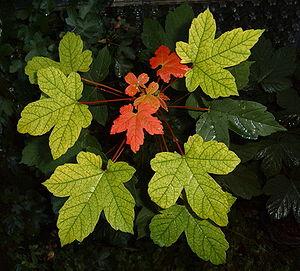
Feuilles d'érable sycomore
En botanique, le lobe est une division arrondie et peu profonde du limbe d'une feuille. C'est aussi la division d'une feuille ou d'autres organes dont le format est plus grand qu'une dent et dépourvue de tige distincte.
La feuille est, en morphologie végétale, l'organe spécialisé dans la photosynthèse chez les plantes vasculaires. Elle est insérée sur les tiges des plantes au niveau des nœuds. C'est aussi le siège de la respiration et de la transpiration. Les feuilles peuvent se spécialiser, notamment pour stocker des éléments nutritifs et de l'eau.
Les érables sont des arbres et des arbustes du genre Acer, type de la famille des Sapindacées selon la classification APG III, dans l'ordre des Sapindales.
L’érable sycomore est une espèce d'arbres de grande taille de la famille des acéracées fréquent en Europe.